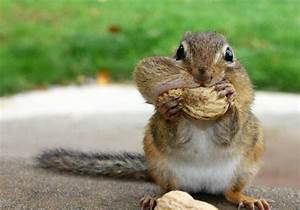
Label: scoiattolo